Vladlena Bobrovnikova

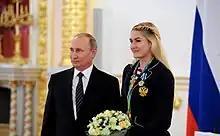
Bobrovnikova with Vladimir Putin in 2016

Vladlena Eduardovna Bobrovnikova (born 24 October 1987) is a Russian handball player for Rostov-Don and the Russian national team. She is a 2016 Olympic gold medalist and a 2020 silver medalist.